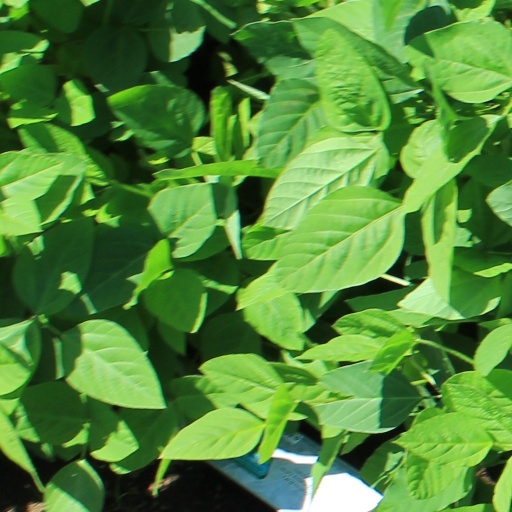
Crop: soybean